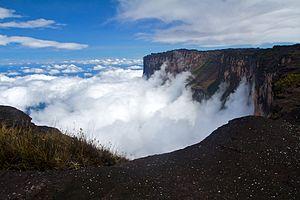
Le mont Roraima est une montagne d'Amérique du Sud partagée entre le Brésil, le Guyana et le Venezuela. Il s'agit d'un tepuy, une montagne tabulaire caractéristique du plateau des Guyanes. Délimité par des falaises d'environ 1 000 mètres de hauteur, son plateau sommital présente un environnement totalement différent de la forêt tropicale humide et de la savane qui s'étendent à ses pieds. Ainsi, la forte pluviométrie est à l'origine de formations pseudokarstiques, dont de nombreuses et grandes grottes, ainsi que du lessivage du sol. La flore s'est adaptée à ces conditions climatiques et géologiques avec un fort endémisme et une abondance de plantes carnivores qui trouvent dans les insectes capturés les nutriments absents dans le sol. La faune est peu présente mais marquée elle aussi par un endémisme prononcé, notamment chez les reptiles et les amphibiens. Cet environnement est protégé au sein du parc national Canaima au Venezuela et du parc national du Mont Roraima au Brésil. Le point culminant de la montagne s'élève sur le rebord méridional de la falaise, en territoire vénézuélien, à 2 810 mètres d'altitude ; cette proéminence constitue le plus haut sommet de l'État de Bolívar.